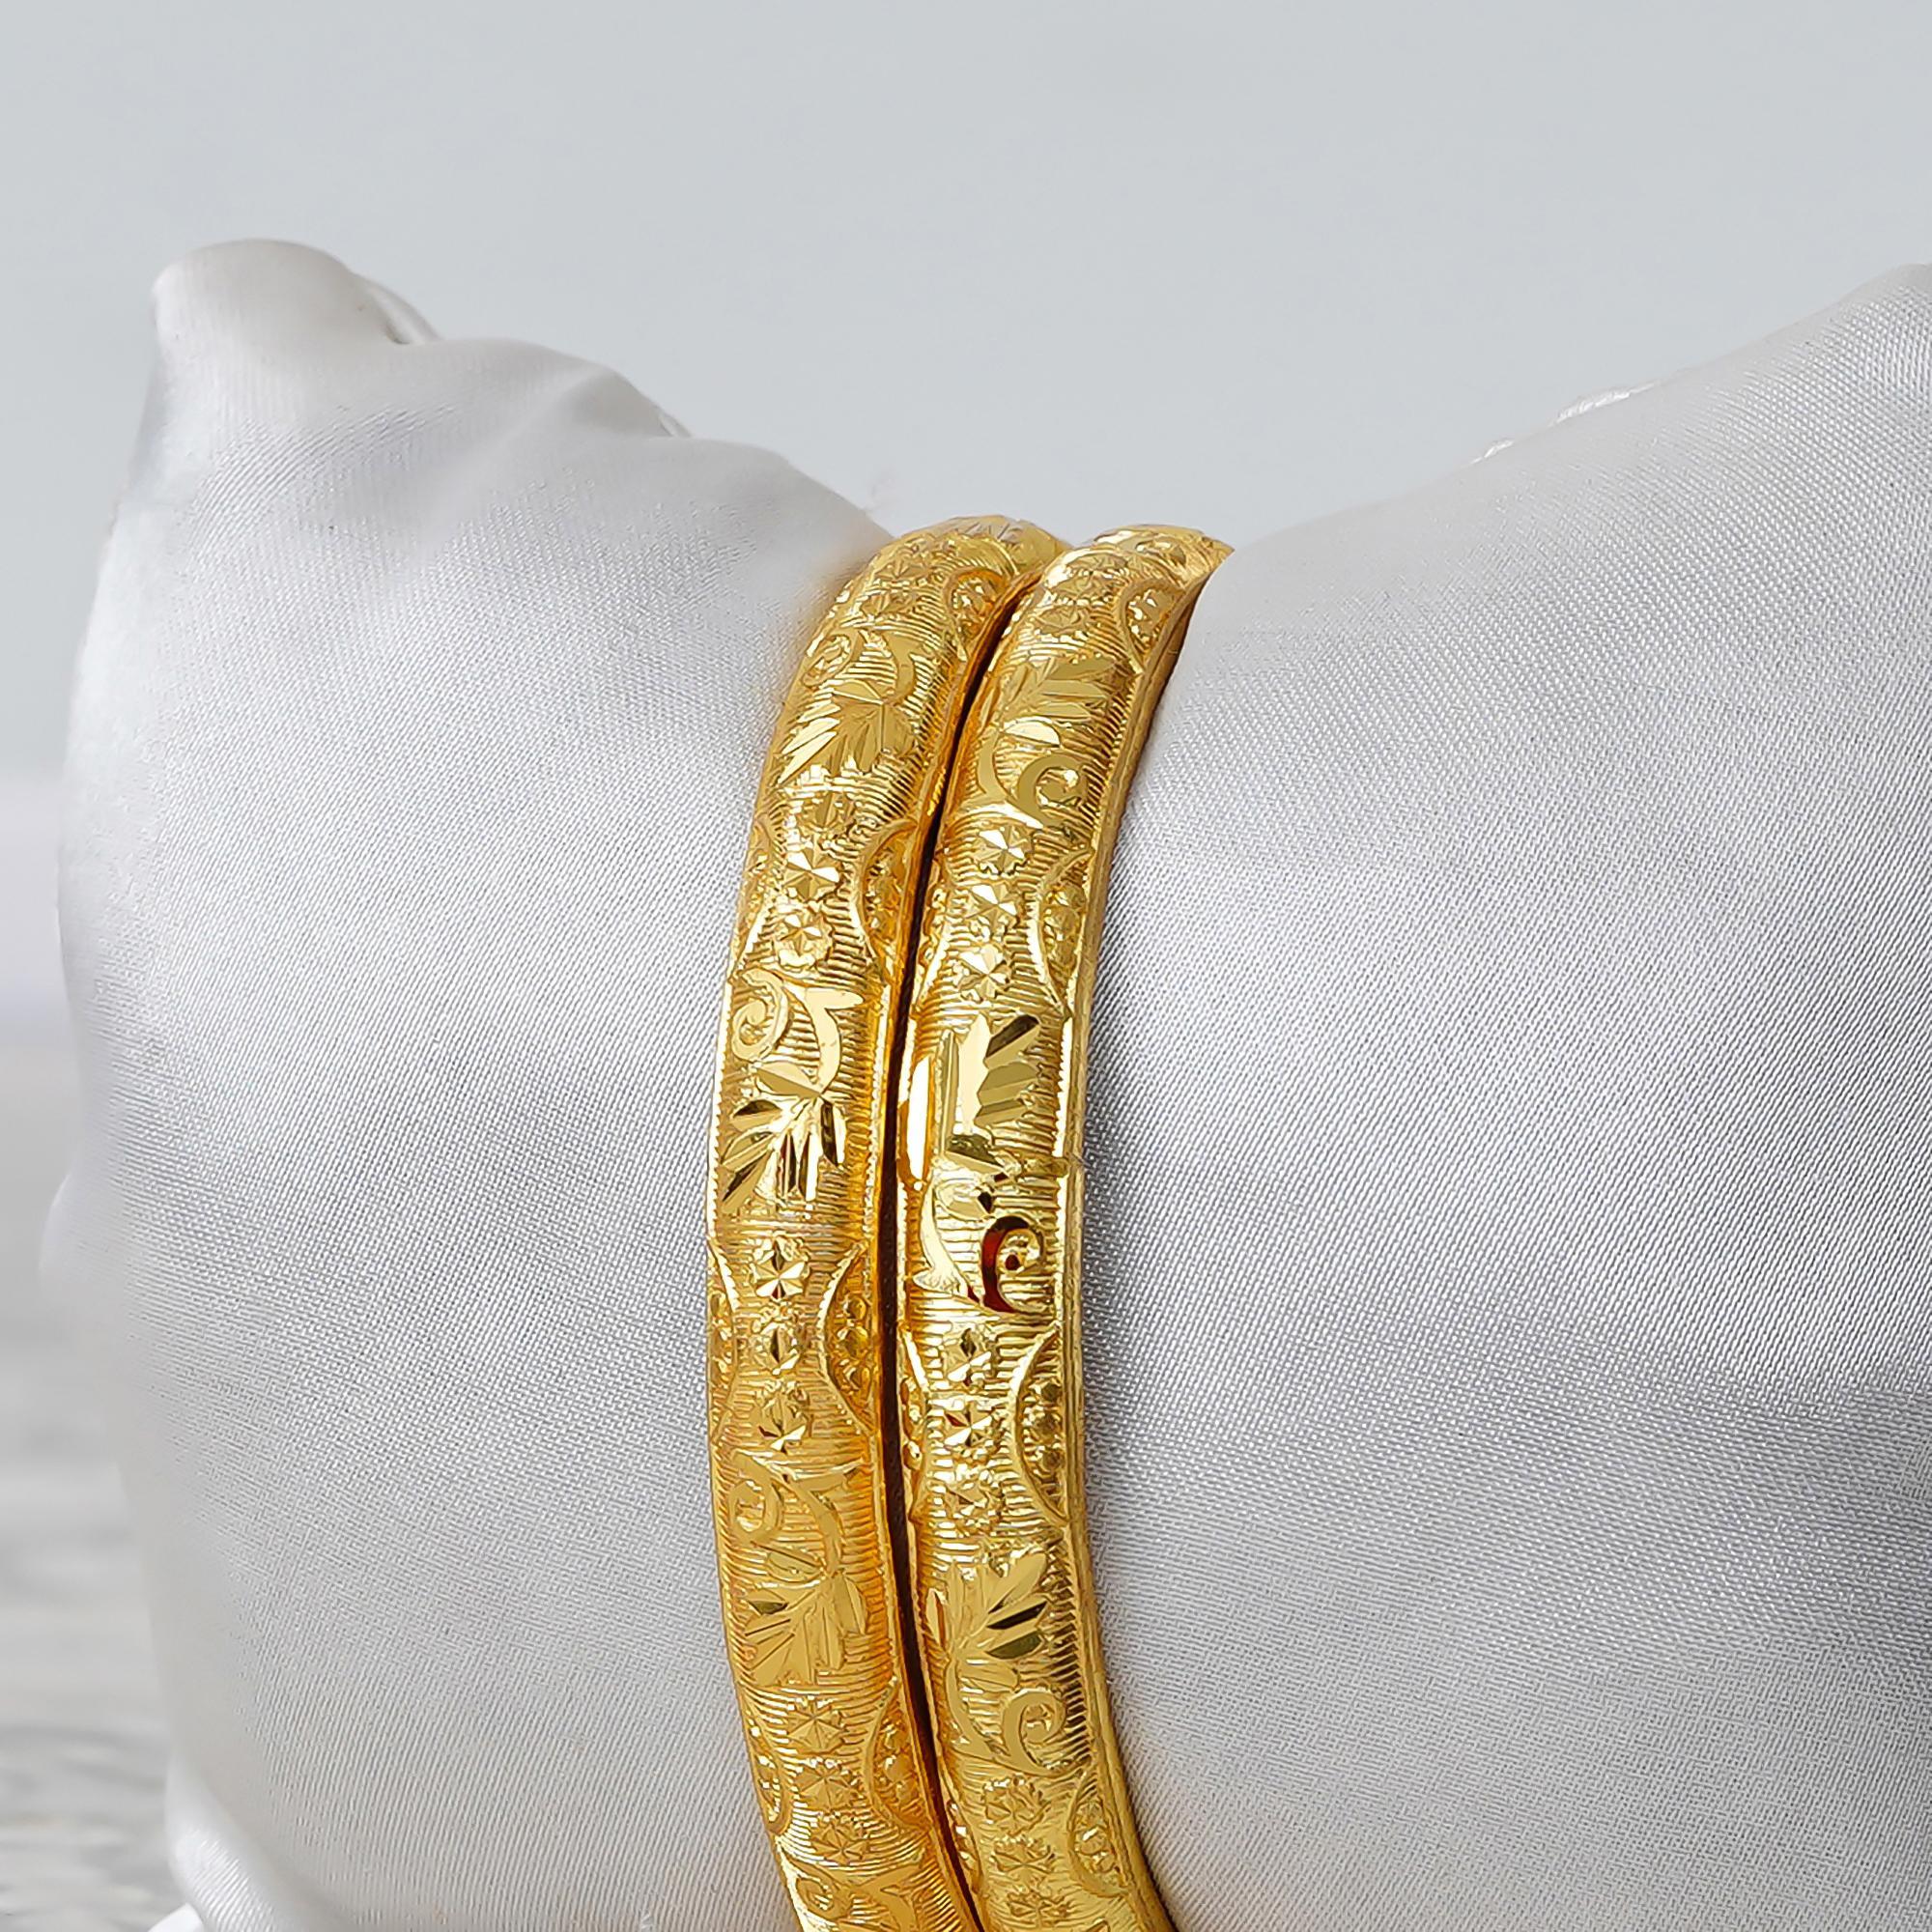
Joyeria Fashions Gold Plated Bangles Set (Pack of 2 Bangles)
Type: Bracelets & Bangles
Brand: Joyeria Fashions
Price: Rs. 295
Joyeria Fashions presents you long-lasting and ever-shining bangles, Get the beautiful ethnic look with these classic designer bangles, which are durable and does not get black easily even when worn daily, makes it a perfect piece of jewellery that can be worn with your favorite outfit to give it an ultimate glow. Joyeria Fashions presents you long-lasting and ever-shining bangles, Get the beautiful ethnic look with these classic designer bangles, which are durable and does not get black easily even when worn daily, makes it a perfect piece of jewellery that can be worn with your favorite outfit to give it an ultimate glow.
Features: Elegant and Classic Design Gold Bangles for Girls and Women. Comes in Pack of ...........,Type : Set of ....... Bangles, Goldplated, Long Lasting Shining even with daily wear,Intricate design and detailed designing,Ideal to wear at all parties, weddings, goes well with ethnic dress, Perfect gift for your friend